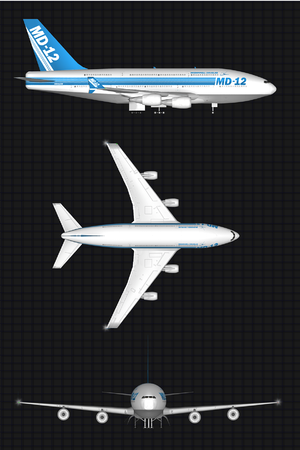
McDonnell Douglas MD-12 / Varianter
MD-12 set fra 3 sider
McDonnell Douglas MD-12 var McDonnell Douglas' design af et højkapacitetsfly i 1990'erne. Flyet var foreslået som en superjumbo, hvis udseende minder meget om Airbus A380'eren. Projektet blev aldrig til noget, men havde den været bygget, ville den have været på størrelse med en 747 Jumbojet, dog med et forlænget øverste dæk, hvilket ville have medført en højere passagerkapacitet. Der blev ikke afgivet nogen ordrer på MD-12, og projektet blev derefter opgivet.